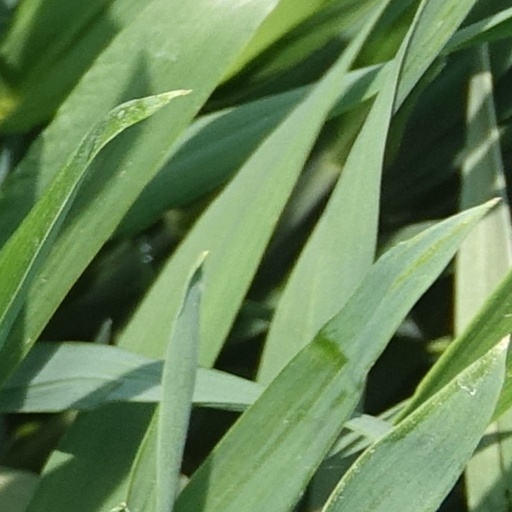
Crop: wheat